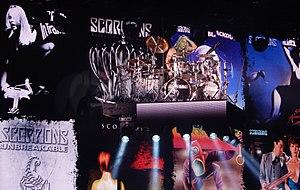
Mikkey Dee (Scorpions) à Colmar en août 2018.
Mikkey Dee, de son vrai nom Michael Delaouglou, né le 31 octobre 1963 à Göteborg, est le batteur du groupe de hard rock allemand Scorpions depuis septembre 2016. Il a commencé sa carrière dans le groupe King Diamond mais est surtout connu pour avoir été le batteur du groupe de heavy metal britannique Motörhead de 1993 jusqu'à sa dissolution en décembre 2015.